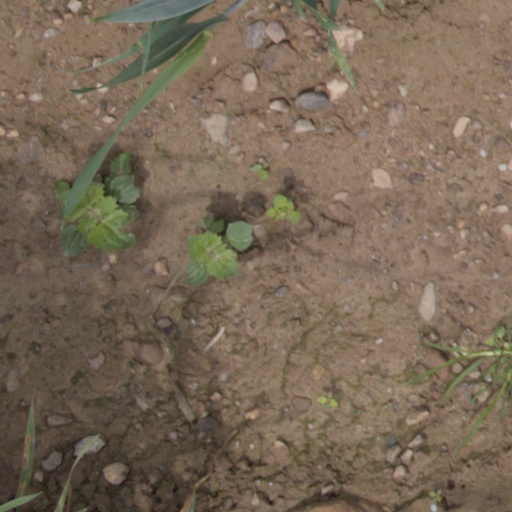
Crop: wheat